Fumimaro Konoe

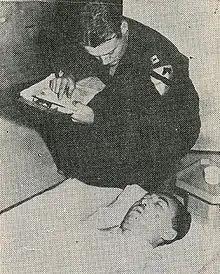
A SCAP coroner performing a postmortem on Konoe (17 December 1945)

Konoe preferred death to the humiliation of a war crimes trial. The night before he was to leave to Sugamo prison on 15 December 1945, his son Michitaka searched his room for weapons and poison. Konoe and his son talked at length that night about the invasion of China, negotiations with the US, and the heavy responsibility he felt toward the emperor and the Japanese people. Fumimaro recorded his feelings about these issues in pencil at the urging of his son. According to Michitaka, he apologized to his father for his failure to be a filial son, sensing that these may be their last moments together. His father rebuffed him, replying "What does 'to be filial' mean?", then turned away. They sat in silence until Michitaka told his father to go to sleep and asked him if he was going to leave tomorrow. Fumimaro didn't reply but Michitaka gazed at him. Fumimaro gazed back and Michitaka had never seen such a strange and distasteful expression on his father's face. For the first time he perceived the older man's intention to die. Just before dawn, Michitaka was awakened by his mother's excited voice, when he entered his father's room Fumimaro was stretched out, looking calm and serene, as if asleep. A brownish bottle, empty, lay beside his pillow. He had died by suicide by taking potassium cyanide. His grave is at the Konoe clan cemetery at the temple of Daitoku-ji in Kyoto.